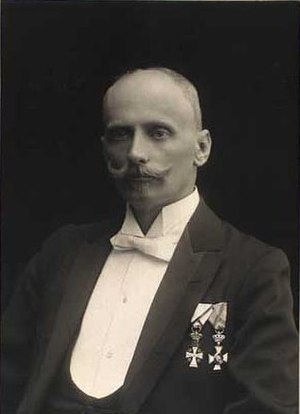
E.F.S. Lund
Emil Ferdinand Svitzer Lund var en dansk forfatter, kunsthistoriker og museumsinspektør på Frederiksborgmuseet. Han grundlagde i 1915 Handels- og Søfartsmuseet på Kronborg.